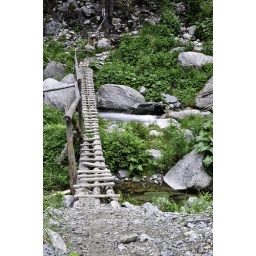
Old wooden bridge crossing over a fast flowing mountain river, in the close proximity of a camping site.